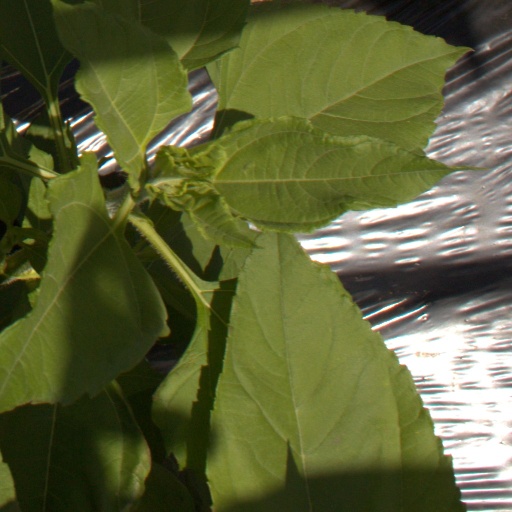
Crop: Jerusalem artichoke